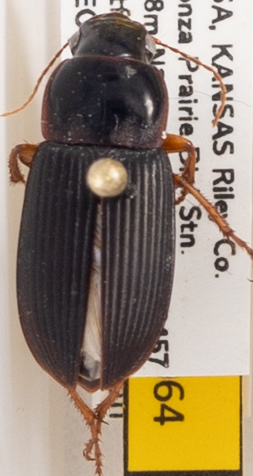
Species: Harpalus pensylvanicus
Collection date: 2020-07-15
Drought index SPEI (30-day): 0.444
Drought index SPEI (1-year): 0.8
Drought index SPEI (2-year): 2.09